Abney Hall

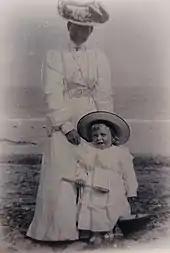
Sir James Watts' great grandson, James Watts, was the last private owner of Abney Hall and the only nephew of Agatha Christie. He was elected as Member of Parliament in 1959, but died in office two years later, aged 57.

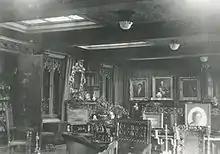
The Terrace Room, 1913

The last private owner of Abney Hall was the great grandson of Sir James Watts (1804–1878). He was also named James Watts and was the only nephew of Agatha Christie; his father, also named James Watts, married Agatha's sister, Margaret Frary Miller, in 1902. Christie often visited the hall and wrote two stories from there: the novel "After the Funeral" and the short story "The Adventure of the Christmas Pudding", which is part of a collection of short stories of the same name. The hall was also used as a basis for Chimneys, a country house and seat of the fictional Marquesses of Caterham, in "The Secret of Chimneys" (Christie dedicated this novel to her nephew) and "The Seven Dials Mystery". Many references to various places around Cheadle can be found in her books. Vanessa Wagstaff writes,